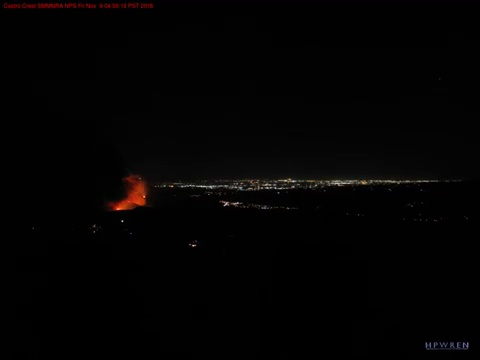
Fire: no
Smoke: yes